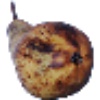
Label: Pear Abate 1